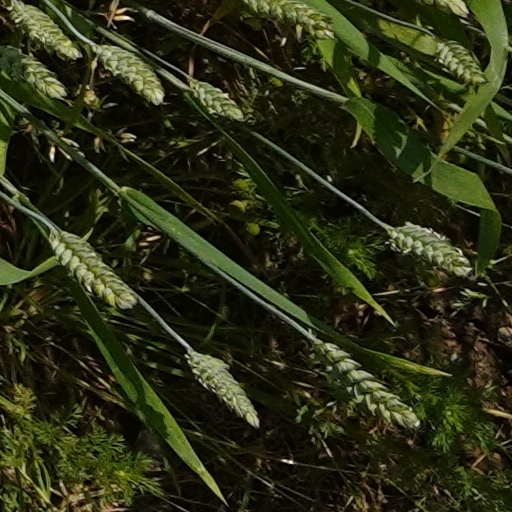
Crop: wheat